Tariana Turia

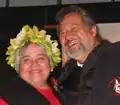
Turia with Pita Sharples at the Māori Party launch event, 2005

After losing selection in the Te Tai Hauāuru electorate to her colleague Nanaia Mahuta, Turia was re-elected as a Labour list MP in the 1999 election (ranked 16th). Mahuta changed electorates for the 2002 election; Turia won selection in Te Tai Hauāuru and the seat as an electorate-only candidate. From December 1999, she was a minister outside of Cabinet in the Fifth Labour Government. In the government's first term, she was a Minister of State and an associate minister in the health, housing, Māori affairs, and social services portfolios. Early in her time as a minister, Turia was warned by prime minister Helen Clark about opinions she voiced on the "holocaust" caused to Māori by colonisation and apologised in Parliament for her statements. While she did not lose her ministerial positions, "The New Zealand Herald" reported that Turia offered her resignation over the scandal. In a subsequent speech, she set out her view that "self-governance, as being the choice of self-determination, for me means the right to participate in and control the processes through which decisions that affect our lives are made." Turia championed partnership with and devolution to mana whenua in the delivery of State health and education services, but was not always successful.